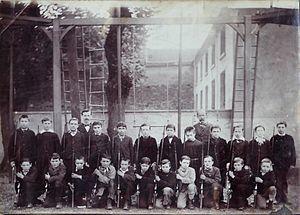
Le bataillon scolaire est une institution organisée dans le cadre de l'école publique en France à partir de 1882. Elle a pour but d'initier les élèves dès le jeune âge à la pratique militaire.